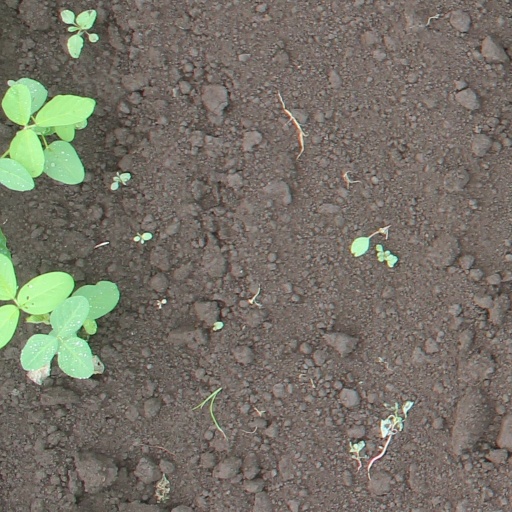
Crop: soybean